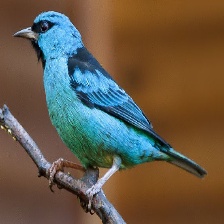
Species: BLUE DACNIS
Scientific name: DACNIS CAYANA